Bobby Fish

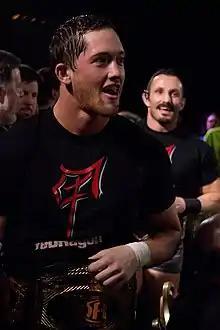
Fish (right) and Kyle O'Reilly appearing in Ring of Honor as the tag team "reDRagon" in April 2013. The duo held the ROH World Tag Team Championship on three occasions from 2013 to 2014.

In 2012, Fish debuted in Ring of Honor, where he formed a tag team with Kyle O'Reilly named the "reDRagon". On March 2, 2013, reDRagon defeated the Briscoe Brothers for the ROH World Tag Team Championship. They successfully defended the championship against Alabama Attitude (Corey Hollis and Mike Posey) that same month, and retained it at Best in the World 2013 in June in a three-way match against the C & C Wrestle Factory (Caprice Coleman and Cedric Alexander) and S.C.U.M. (Cliff Compton and Rhett Titus). They lost the title to Forever Hooligans (Alex Koslov and Rocky Romero) on July 27. They regained the title from The American Wolves (Davey Richards and Eddie Edwards) on August 17. Throughout the remainder of 2013, reDRagon successfully defended the championship against teams including the C & C Wrestle Factory, the Forever Hooligans, Jay Lethal and Michael Elgin, and Outlaw, Inc. (Homicide and Eddie Kingston). In 2014, they retained the championship against Adrenaline Rush (A. C. H. and TaDarius Thomas) at the 12th Anniversary Show in February, before losing the title on March 8 to The Young Bucks.